Ormond Hotel

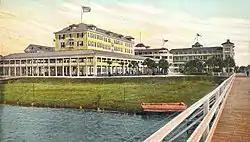

The Ormond Hotel (also known as The Flagler Hotel) was a historic hotel in Ormond Beach, Florida, United States. It was located at 15 East Granada Boulevard.